Charles III of Spain

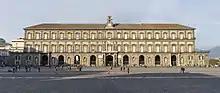
Royal Palace of Naples

Out of these proposed marriages, only Louis and Louise Élisabeth would wed. Elisabeth Farnese looked for other potential brides for her eldest son. For this, she looked to Austria, Spain's principal opponent for influence on the Italian Peninsula. She proposed to Charles VI, Holy Roman Emperor, that the Infante Charles marry the eight-year-old Archduchess Maria Theresa and that her second surviving son, the Infante Philip, marry the seven-year-old Archduchess Maria Anna.